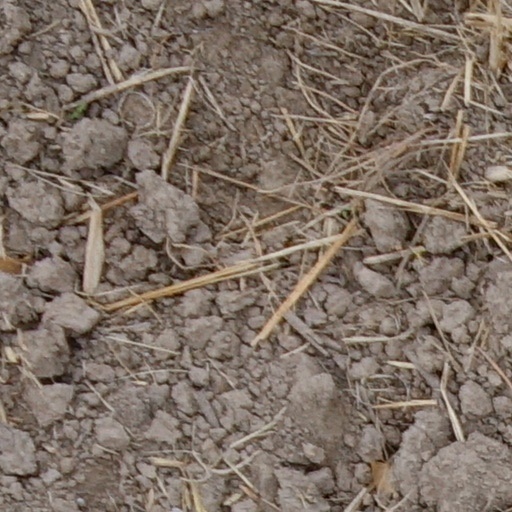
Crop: wheat